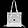
Label: Bag